Ramblin' Wreck

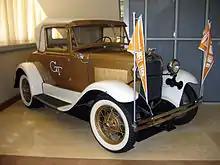
The 1930 Ford Model A Sports Coupe shell in the Georgia Tech Hotel and Conference Center

There are several lesser known details about the Wreck that are easily missed when it rambles down Techwood Drive. Specific physical details and the actual person behind the wheel are often missed or overlooked. The Wreck is financially maintained through Ramblin' Reck Club appearances and fundraisers. There is no official source of funding from the institute, Athletic Association, or Alumni Association. This gives the Wreck a unique level of independence that is atypical amongst college mascots.